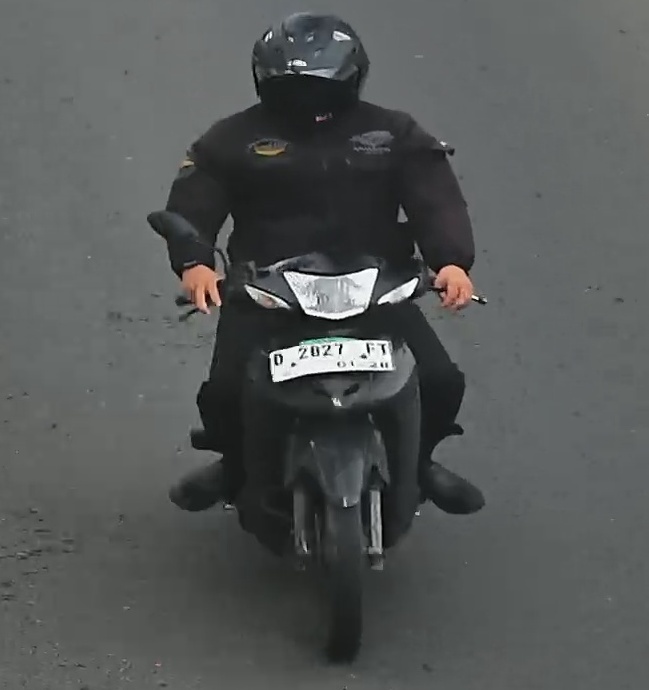
person-with-helmet: 1
person-without-helmet: 0